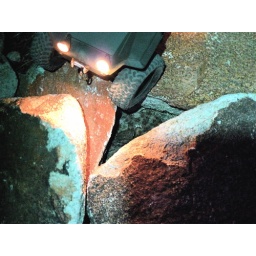
Lucky this little guy didn't get me. I walked right over the rock before this truck went through.